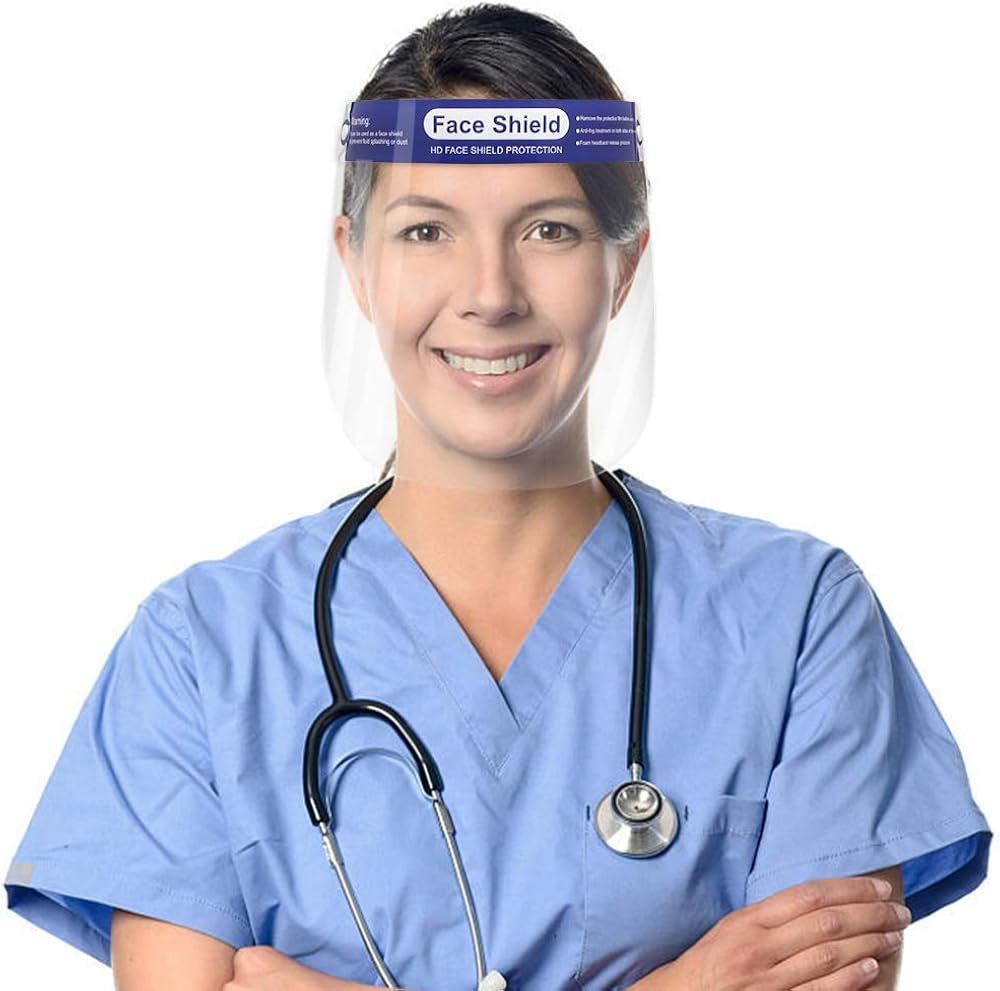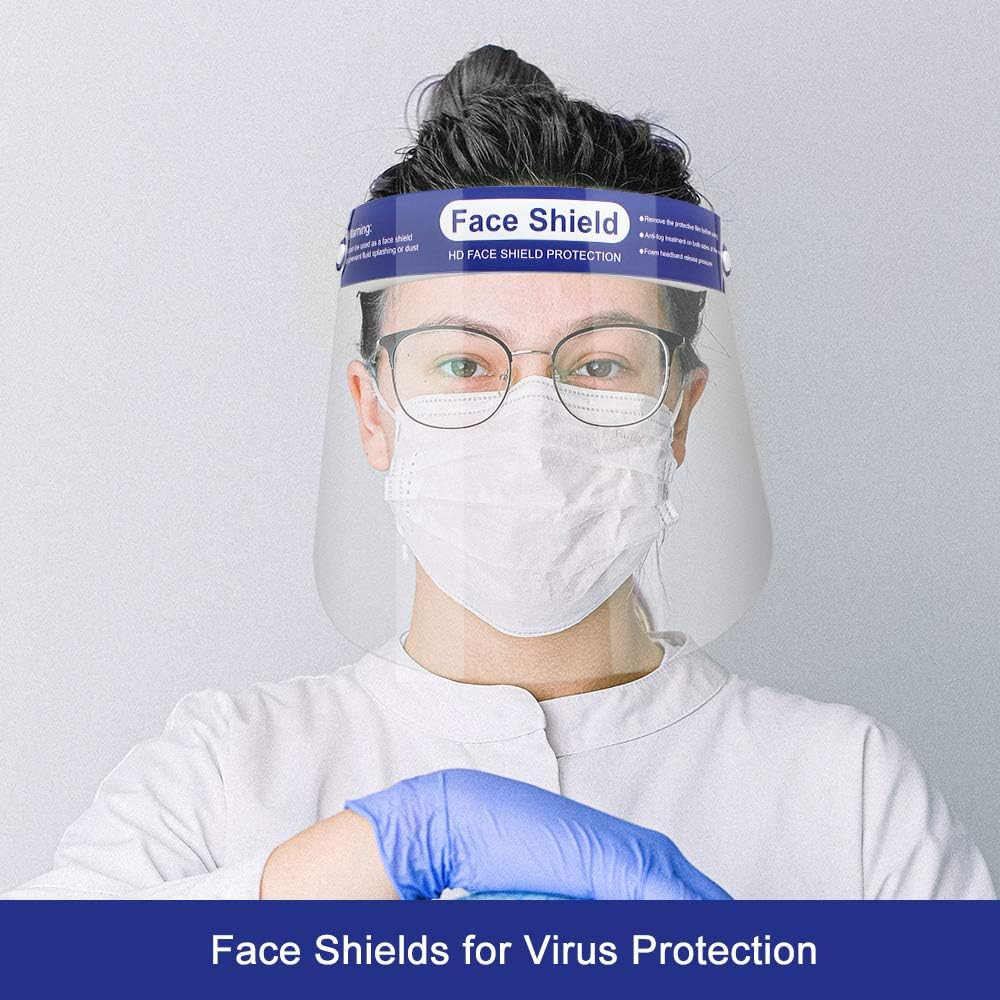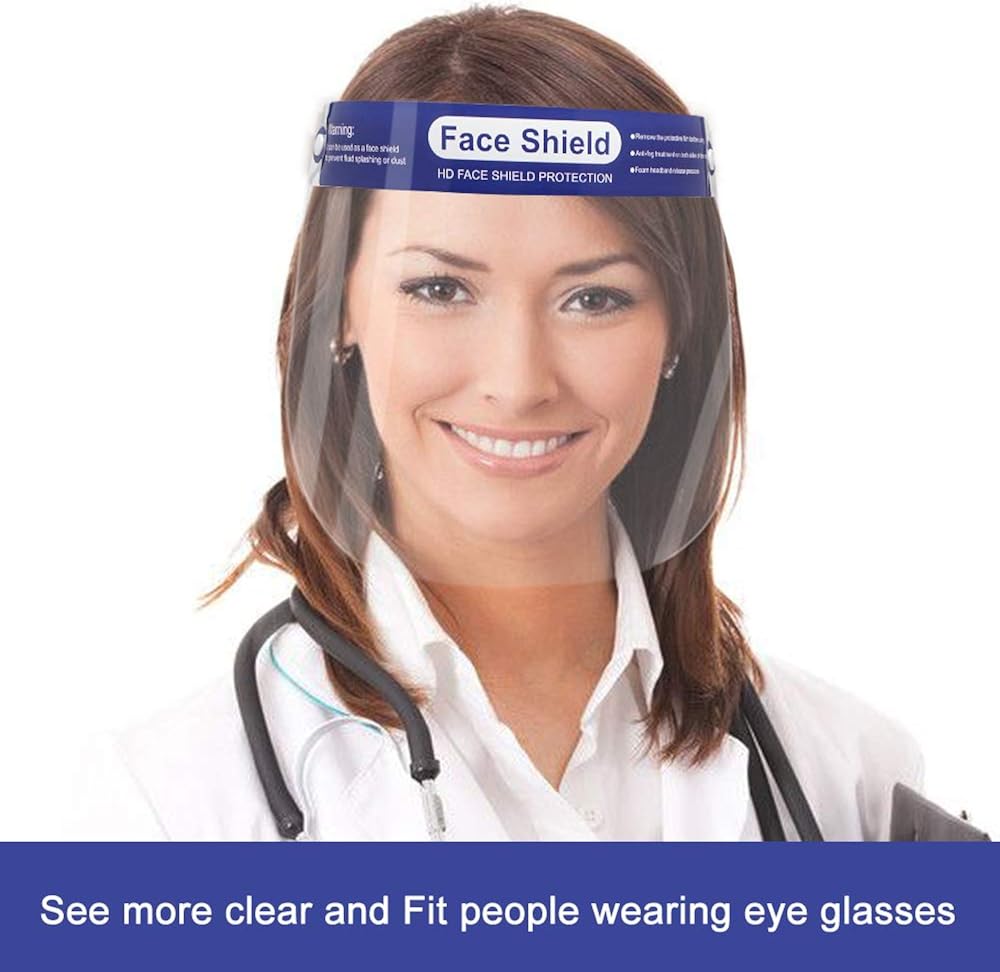
Safety Glasses Anti-Fog Clear Protective Eyewear for Eye Protection Fit Over Goggles for Women & Men
Category: AMAZON FASHION
KALLA pursuits quality and comfort, and provides customers with practical glasses that is extremely comfortable. This glasses is anti-fog, anti-scratch, anti-dust, and anti-splash, keeping you away from unseen damage so that protecting you all day. With elastic band and soft sponge, it can give you a sense of comfort. It is more transparent and more comfortable than ordinary glasses and brings you different sense of security and comfort, comfortable to wear for a long time. This face protection goggles is easy to clean and reusable.10 packs face protection goggless will be delivered in a sturdy box Note 1. Please rip off the anti-scratch films inside and outside before use 2. After cleaning the surface with water, alcohol or disinfectant, please dry it immediately Specifications: Length: 11.4" Width: 9.8" Products include: 10 * Safety goggles for face protection
Features: Plastic frame | Plastic lens | Anti-Fog Coating coating | 【HD Transparent Face Shield】This protective face shield Made Of Ultra-Clear And Thick Environmentally Friendly Plastic maximum visibility, durable and practical.Please Peel Off The Protective Film Inside And Outside Before Use. | 【Anti Fog Face Shield 】This Clearly Visible Face Shield Contains An Anti-Fog Coating To Prevent Your Breath From Becoming Cloudy, Oil, Water And Dust Will Not Stick To The Mask, And Light Will Not Cause Glare. The soft sponge pad makes you feel more comfortable and convenient for your daily use，ideal for long time wearing, without falling off. | 【Plastic Face Shield】The safety full face mask has 180 degrees of protection and provides full coverage of the eyes, nose and mouth, helping to prevent droplets, saliva, splashes, oil, dust and other foreign objects from reaching your face. | 【Universal Protective Mask】This protective mask has Adjustable elastic straps are suitable for most people, ery lightweight and can be used in a variety of situations, and can be worn during laboratory work, lawn mowing, gardening, outdoor sports, etc. | 【REUSABLE 】Eco-Friendly And Reusable After Disinfection, .Suitable For Adults And Teens, It Provides Good Protection For You And Your Family.